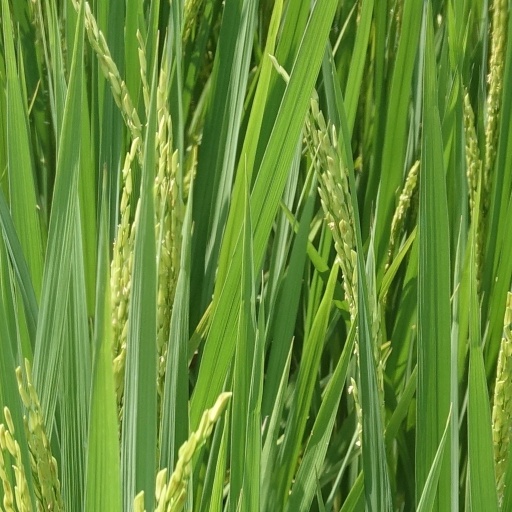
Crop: rice